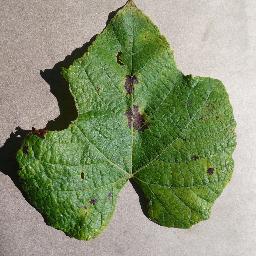
Label: Grape___Leaf_blight_(Isariopsis_Leaf_Spot)